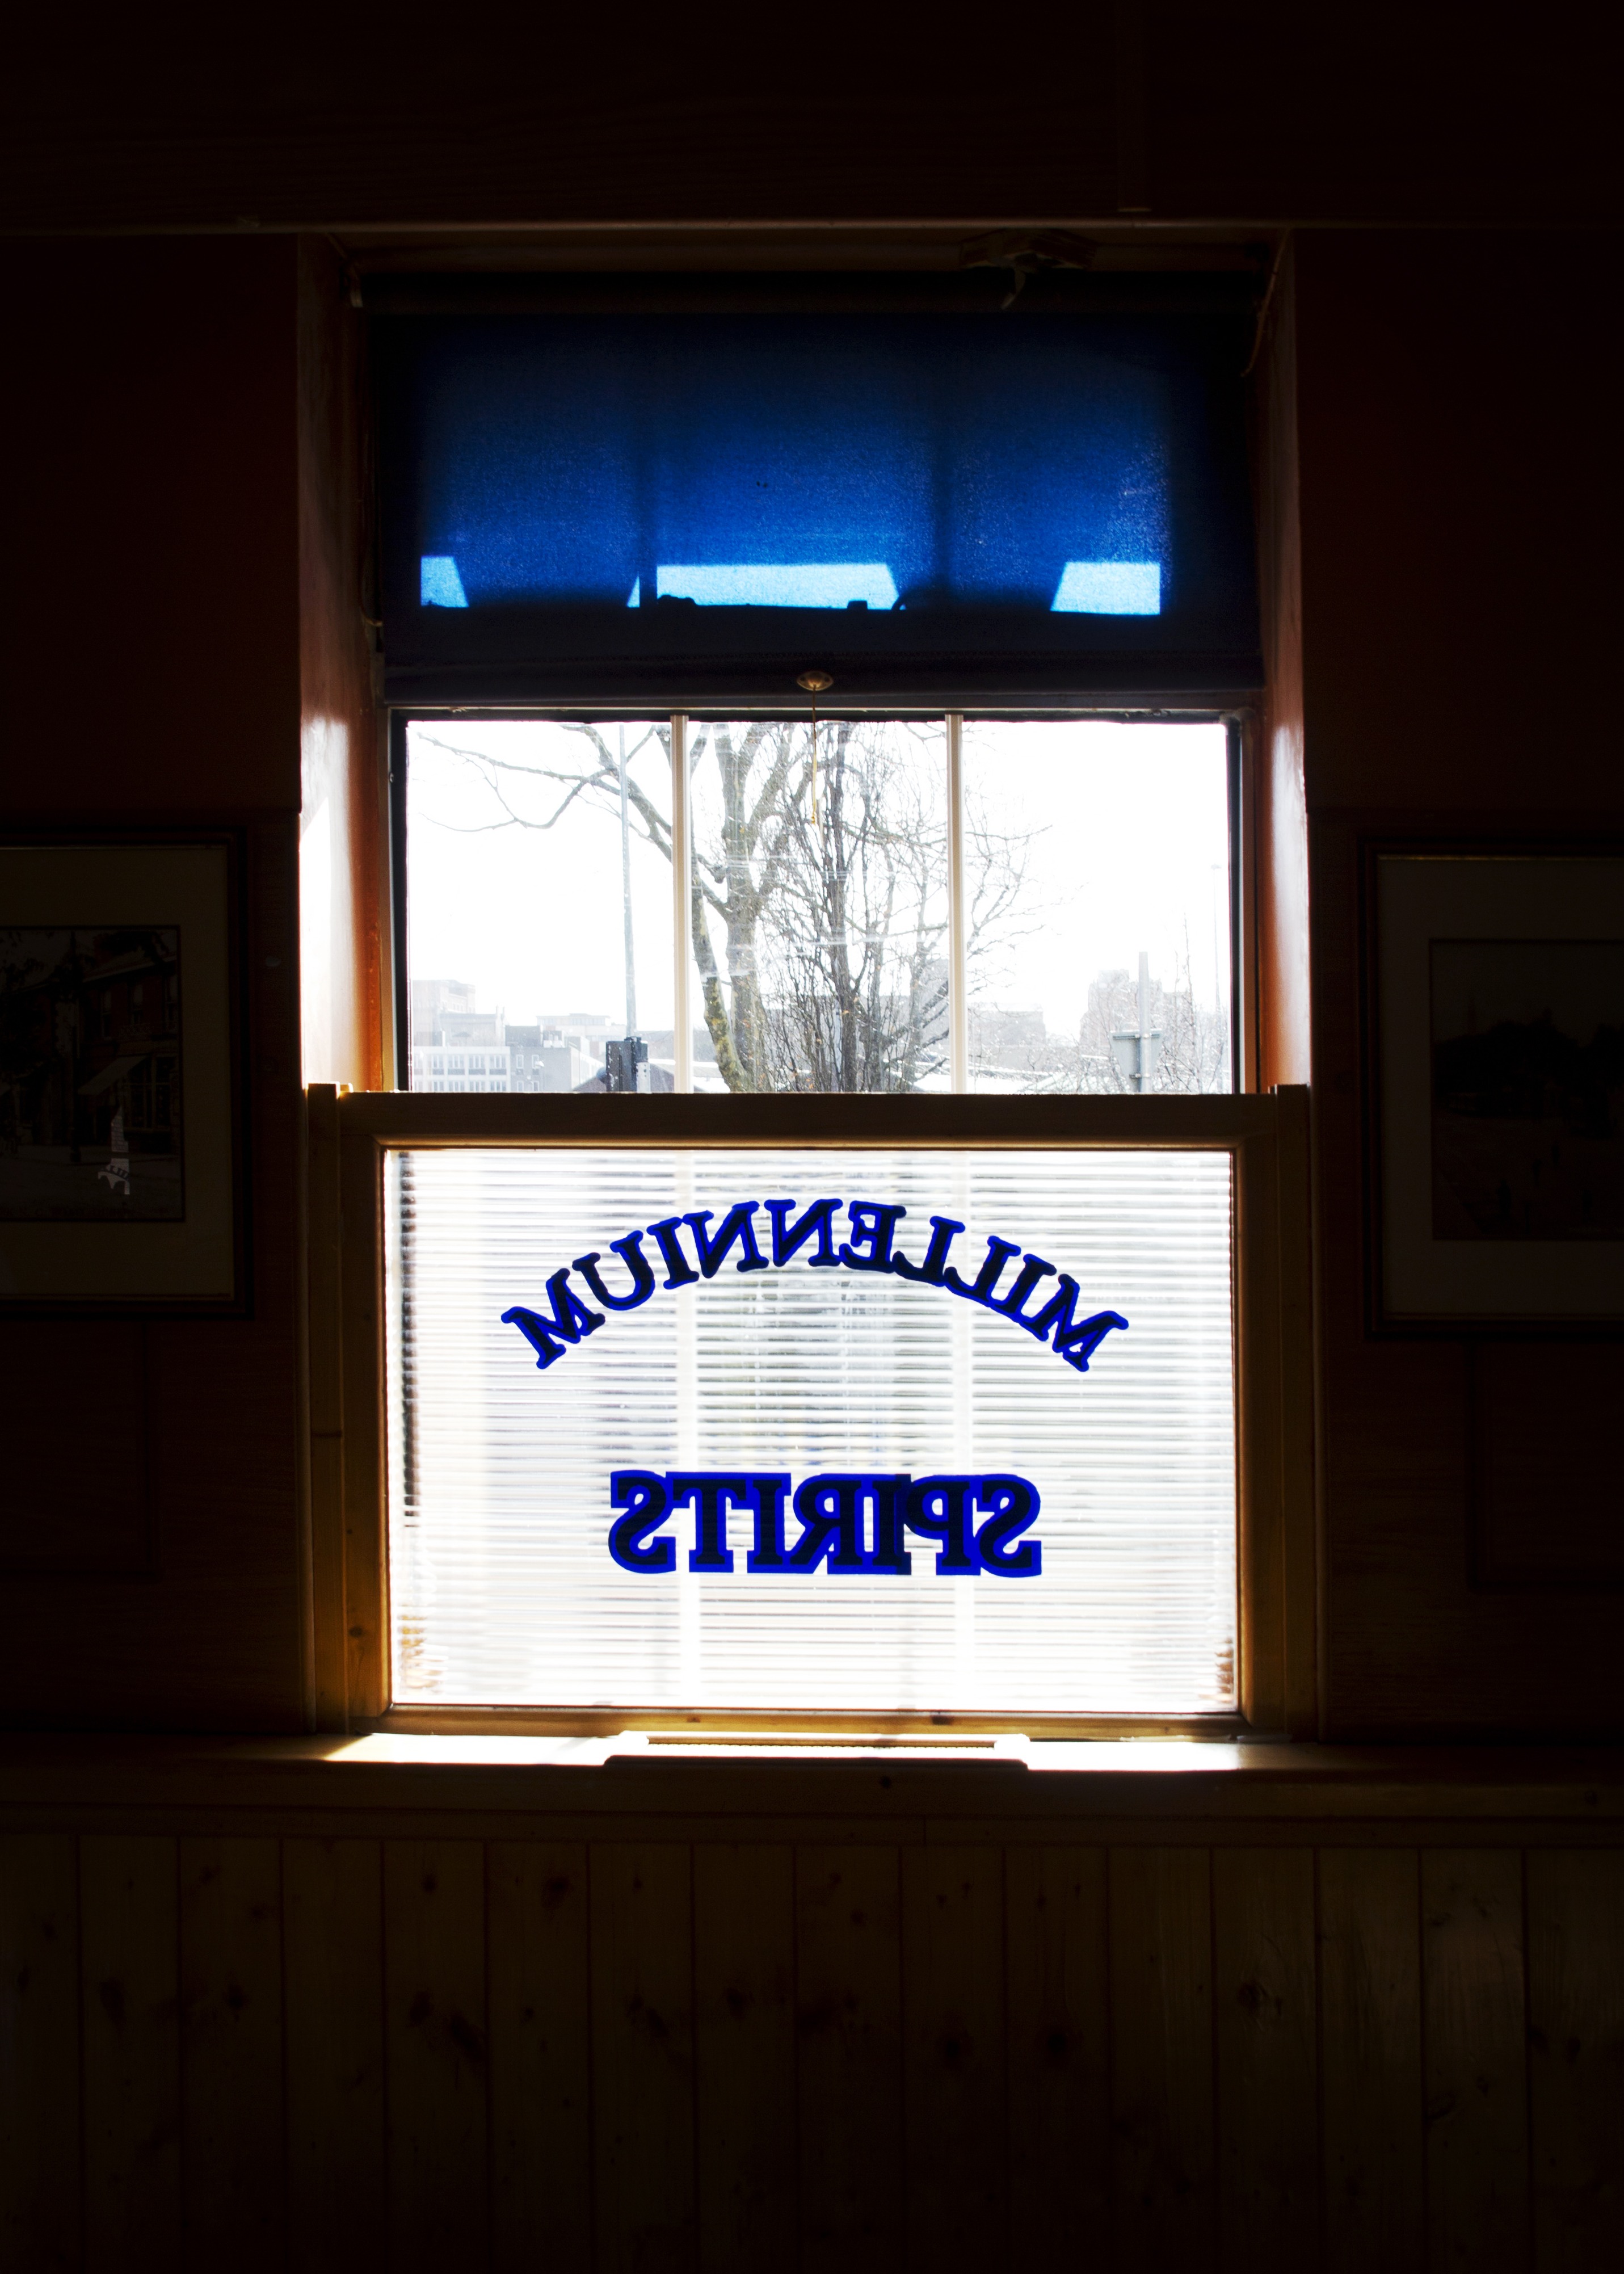
liquid, wine, window, social, bar, celebration, sign, entrance, beverage, drink, club, blue, leisure, signage, lighting, beer, bartender, alcohol, cocktail, liquor, martini, lounge, interior design, lager, fun, froth, design, drinking, party, drunk, thirst, ireland, frosty, shape, entertainment, pub, adult, tavern, dublin, nightclub, pint, saloon, stout, ale, window covering